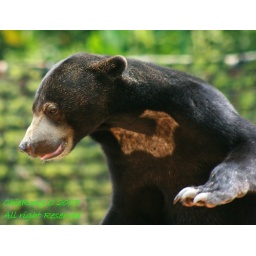
Sun bear are distinguish by the white v shape at the neck... give me 5..